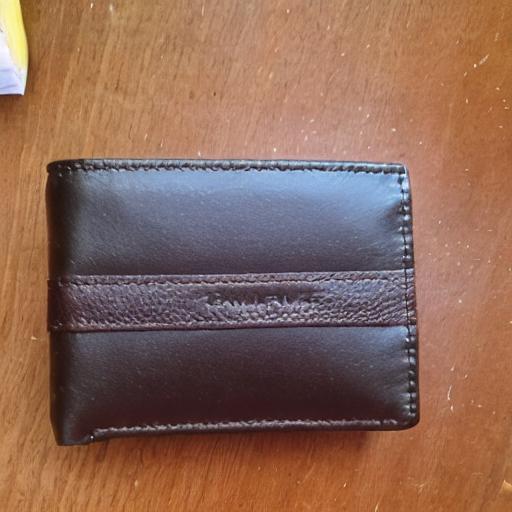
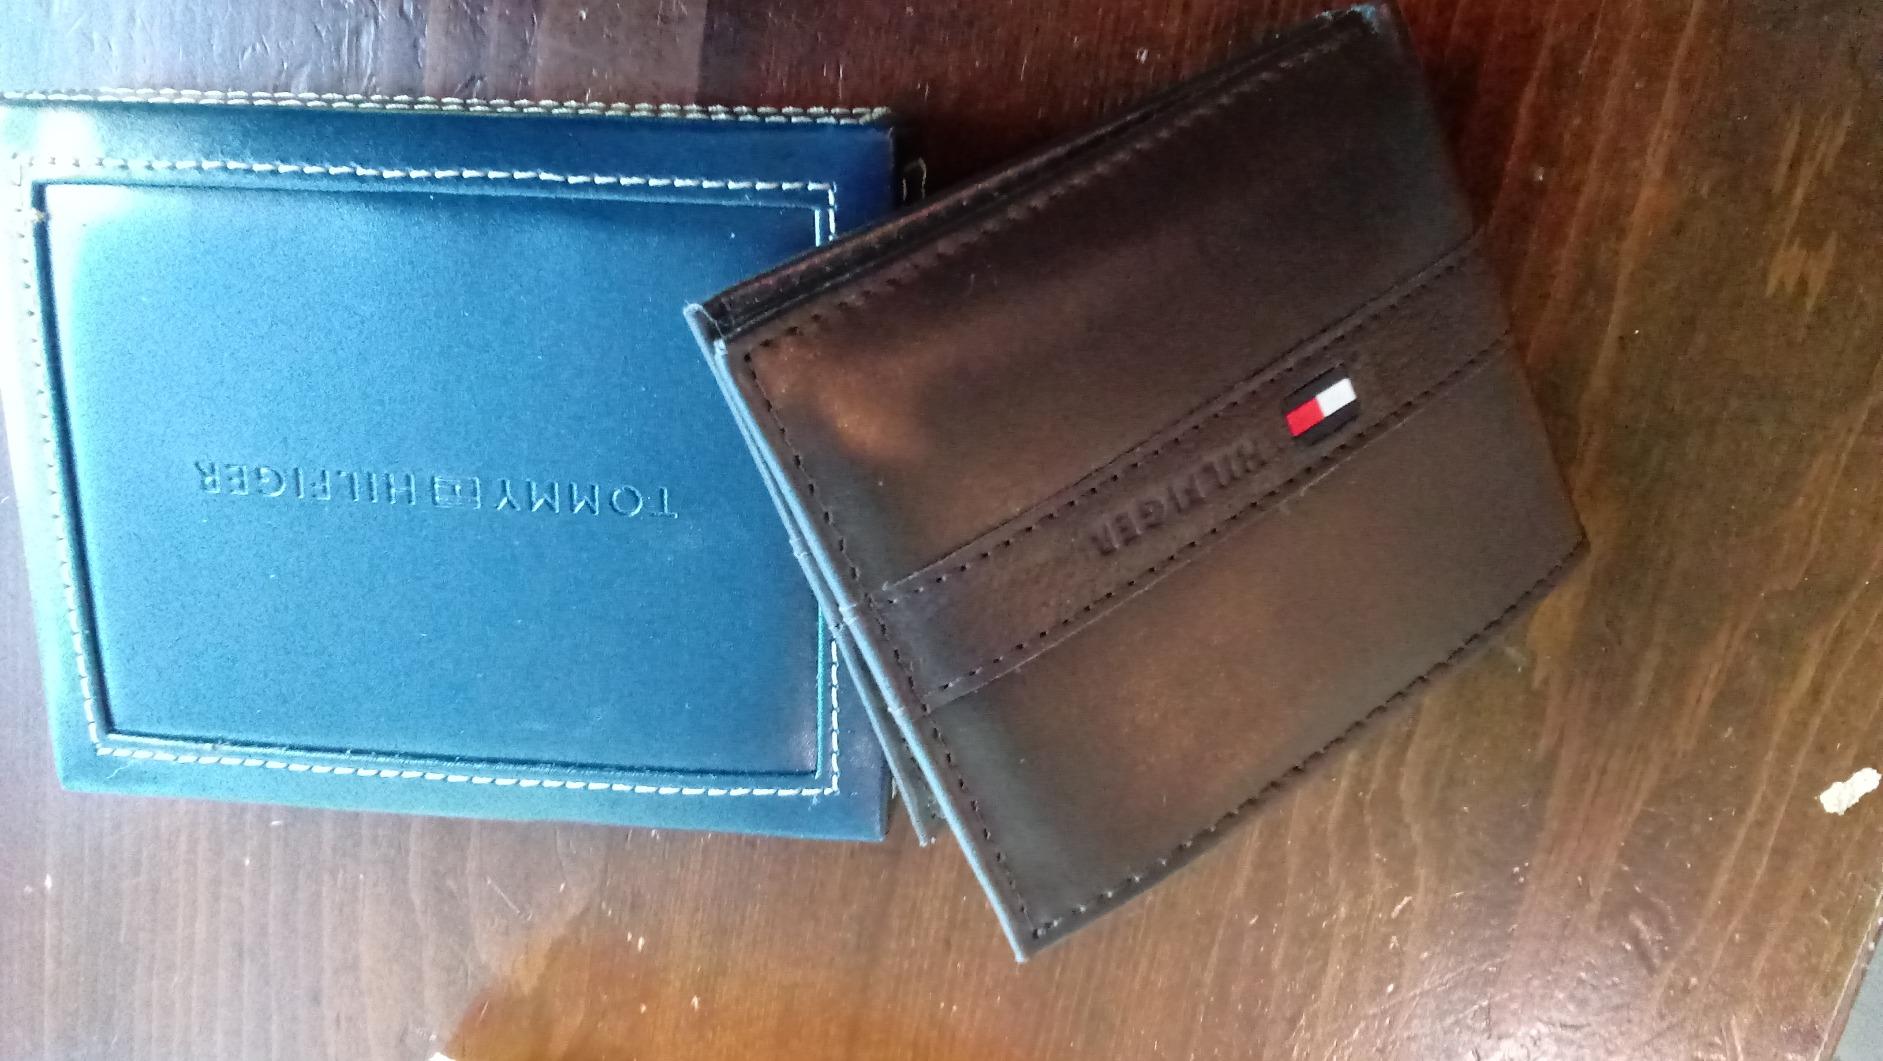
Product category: accessories_wallet
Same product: no